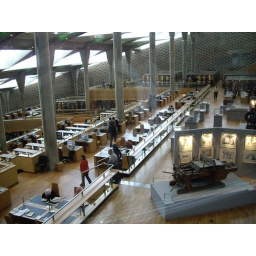
INSIDE the library. (the holes in the far wall symbolize the spaces the ancient library once used to house scrolls)